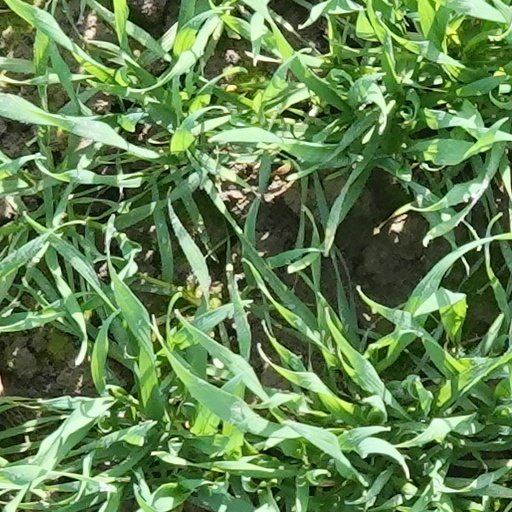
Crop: wheat